Flying boat

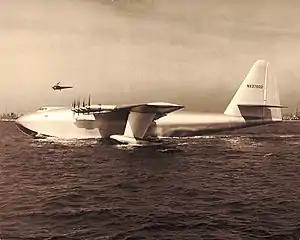
Hughes H-4 Hercules

Delivering the mail as quickly as possible generated a lot of competition and some innovative designs. One variant of the Short Empire flying boats was the strange-looking "Maia and Mercury". It was a four-engined floatplane "Mercury" (the winged messenger) fixed on top of "Maia", a heavily modified Short Empire flying boat. The larger Maia took off, carrying the smaller Mercury loaded to a weight greater than it could take off with. This allowed the Mercury to carry sufficient fuel for a direct trans-Atlantic flight with the mail. Unfortunately this was of limited usefulness, and the Mercury had to be returned from America by ship. The Mercury did set a number of distance records before in-flight refuelling was adopted.